Northern Satraps

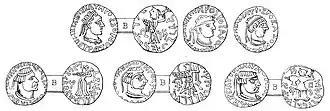
Coins of contemporary Indo-Greek ruler Strato (r. to 10 CE, top) and Indo-Scythian ruler of Mathura Rajuvula (r. to 10 CE, bottom) discovered together in a mound in Mathura. The coins of Rajuvula were derived from those of Strato.

In central India, the Indo-Scythians are thought to have conquered the area of Mathura over Indian kings, presumably the Datta dynasty, around 60 BCE. Due to being under the scrutiny of the Kushan Empire, as a satrapy and not wholly independent, they were called the Northern Satraps. Some of their first satraps were Hagamasha and Hagana, they were in turn followed by Rajuvula who gained the title Mahakshatrapa or great satrap. However, according to some authors, Rajuvula may have been first.